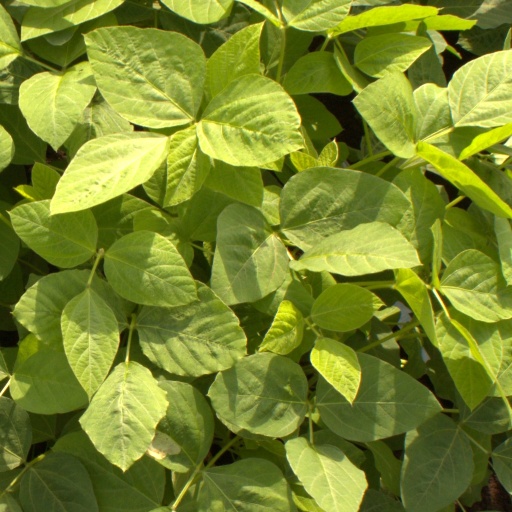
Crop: soybean